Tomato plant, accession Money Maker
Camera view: horizontal (90 deg, fisheye); turntable rotation: 210 degrees
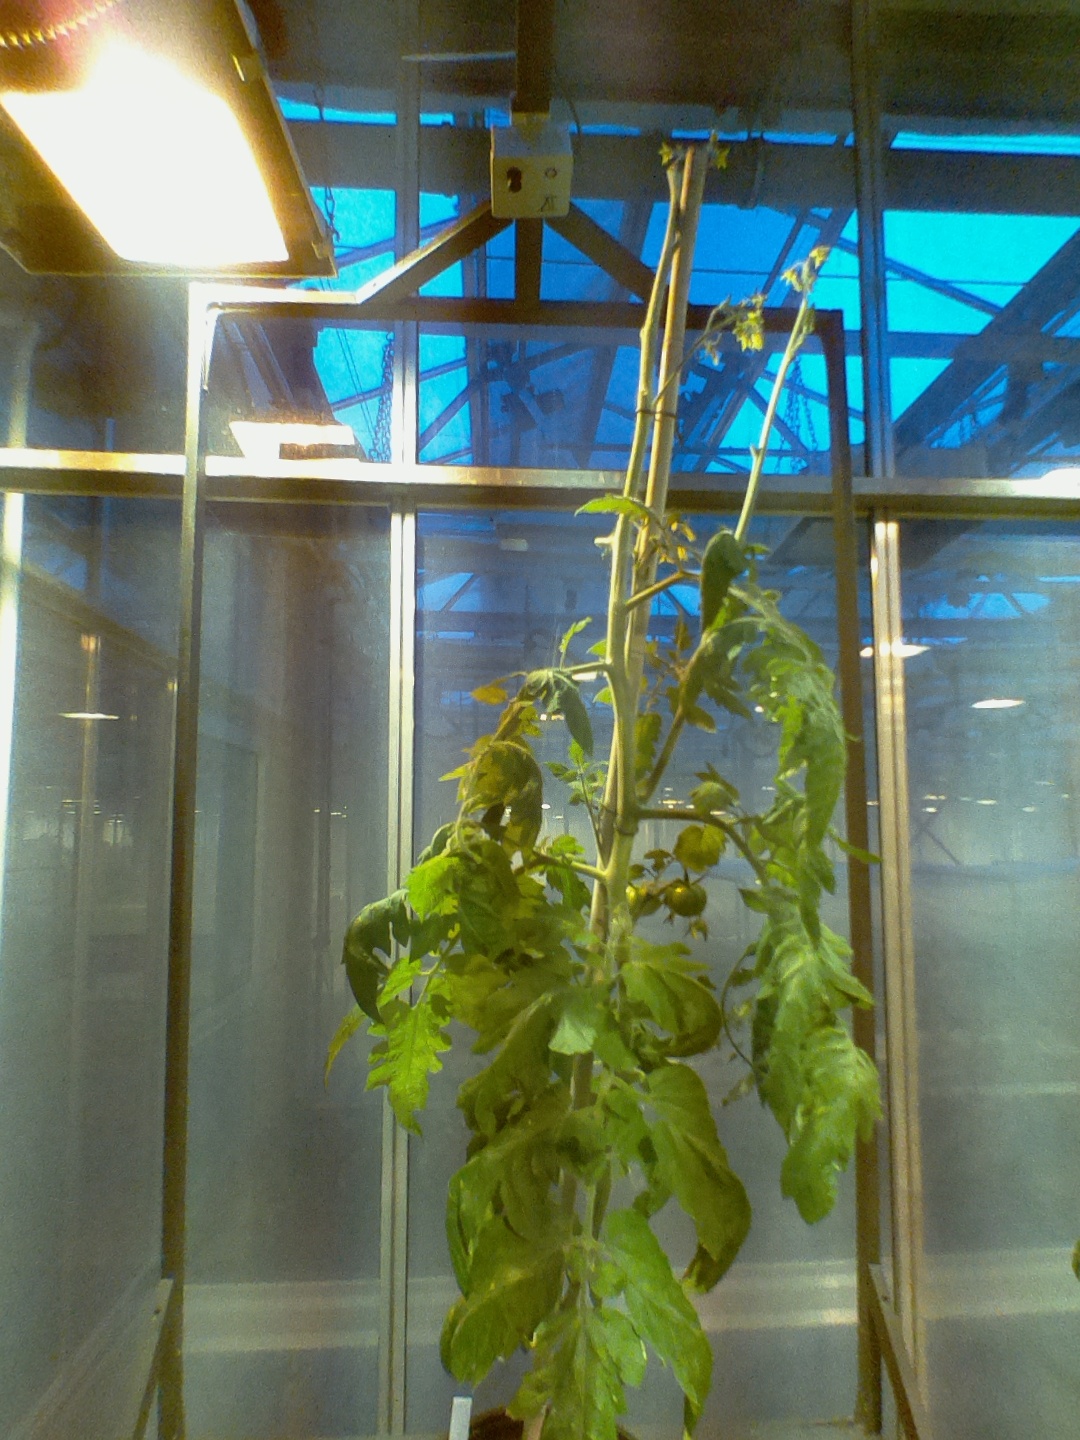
BBCH growth stage 74: 40%-50% of final fruit size